Thomas Blachman

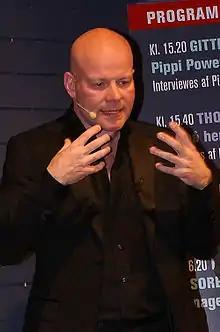
Thomas Blachman

Thomas Blachman (born 1963) is a Danish jazz musician, composer, and judge on the Danish version of "X Factor".